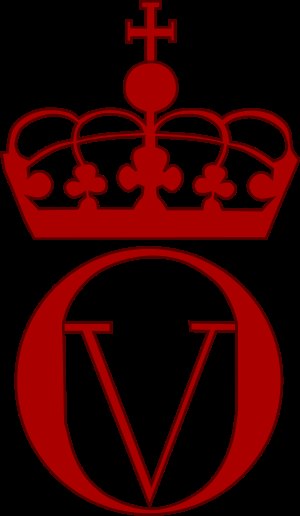
Olav 5. af Norge / Titler, prædikater og æresbevisninger
Monogram.
Olav 5. var konge af Norge fra 1957 til 1991.